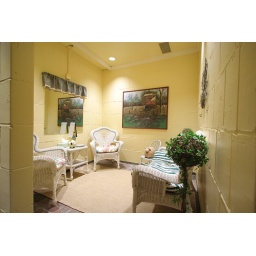
Ladies sitting area in bathroom